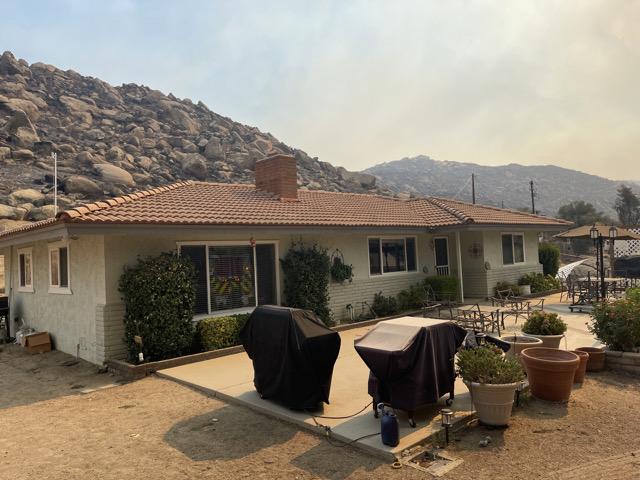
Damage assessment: no_damage